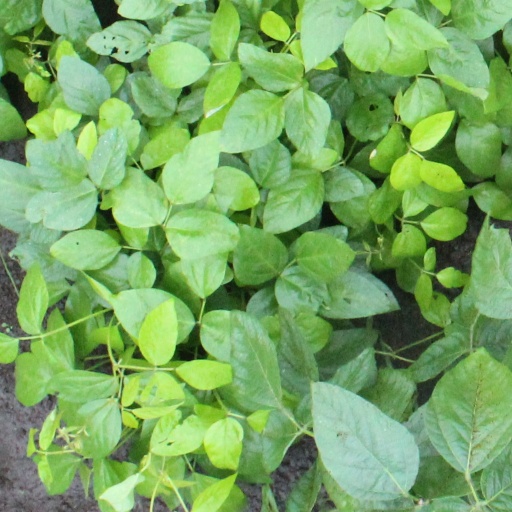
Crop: soybean